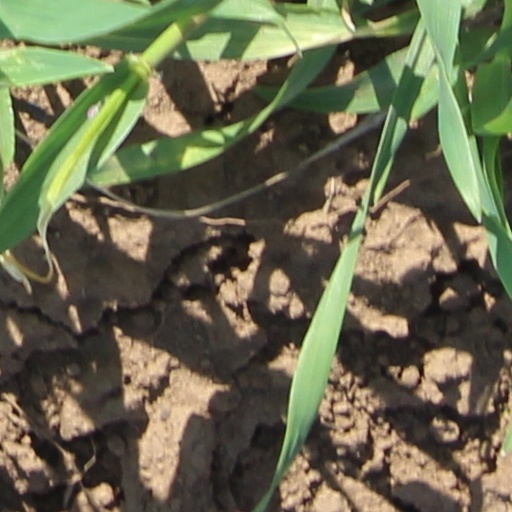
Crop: wheat